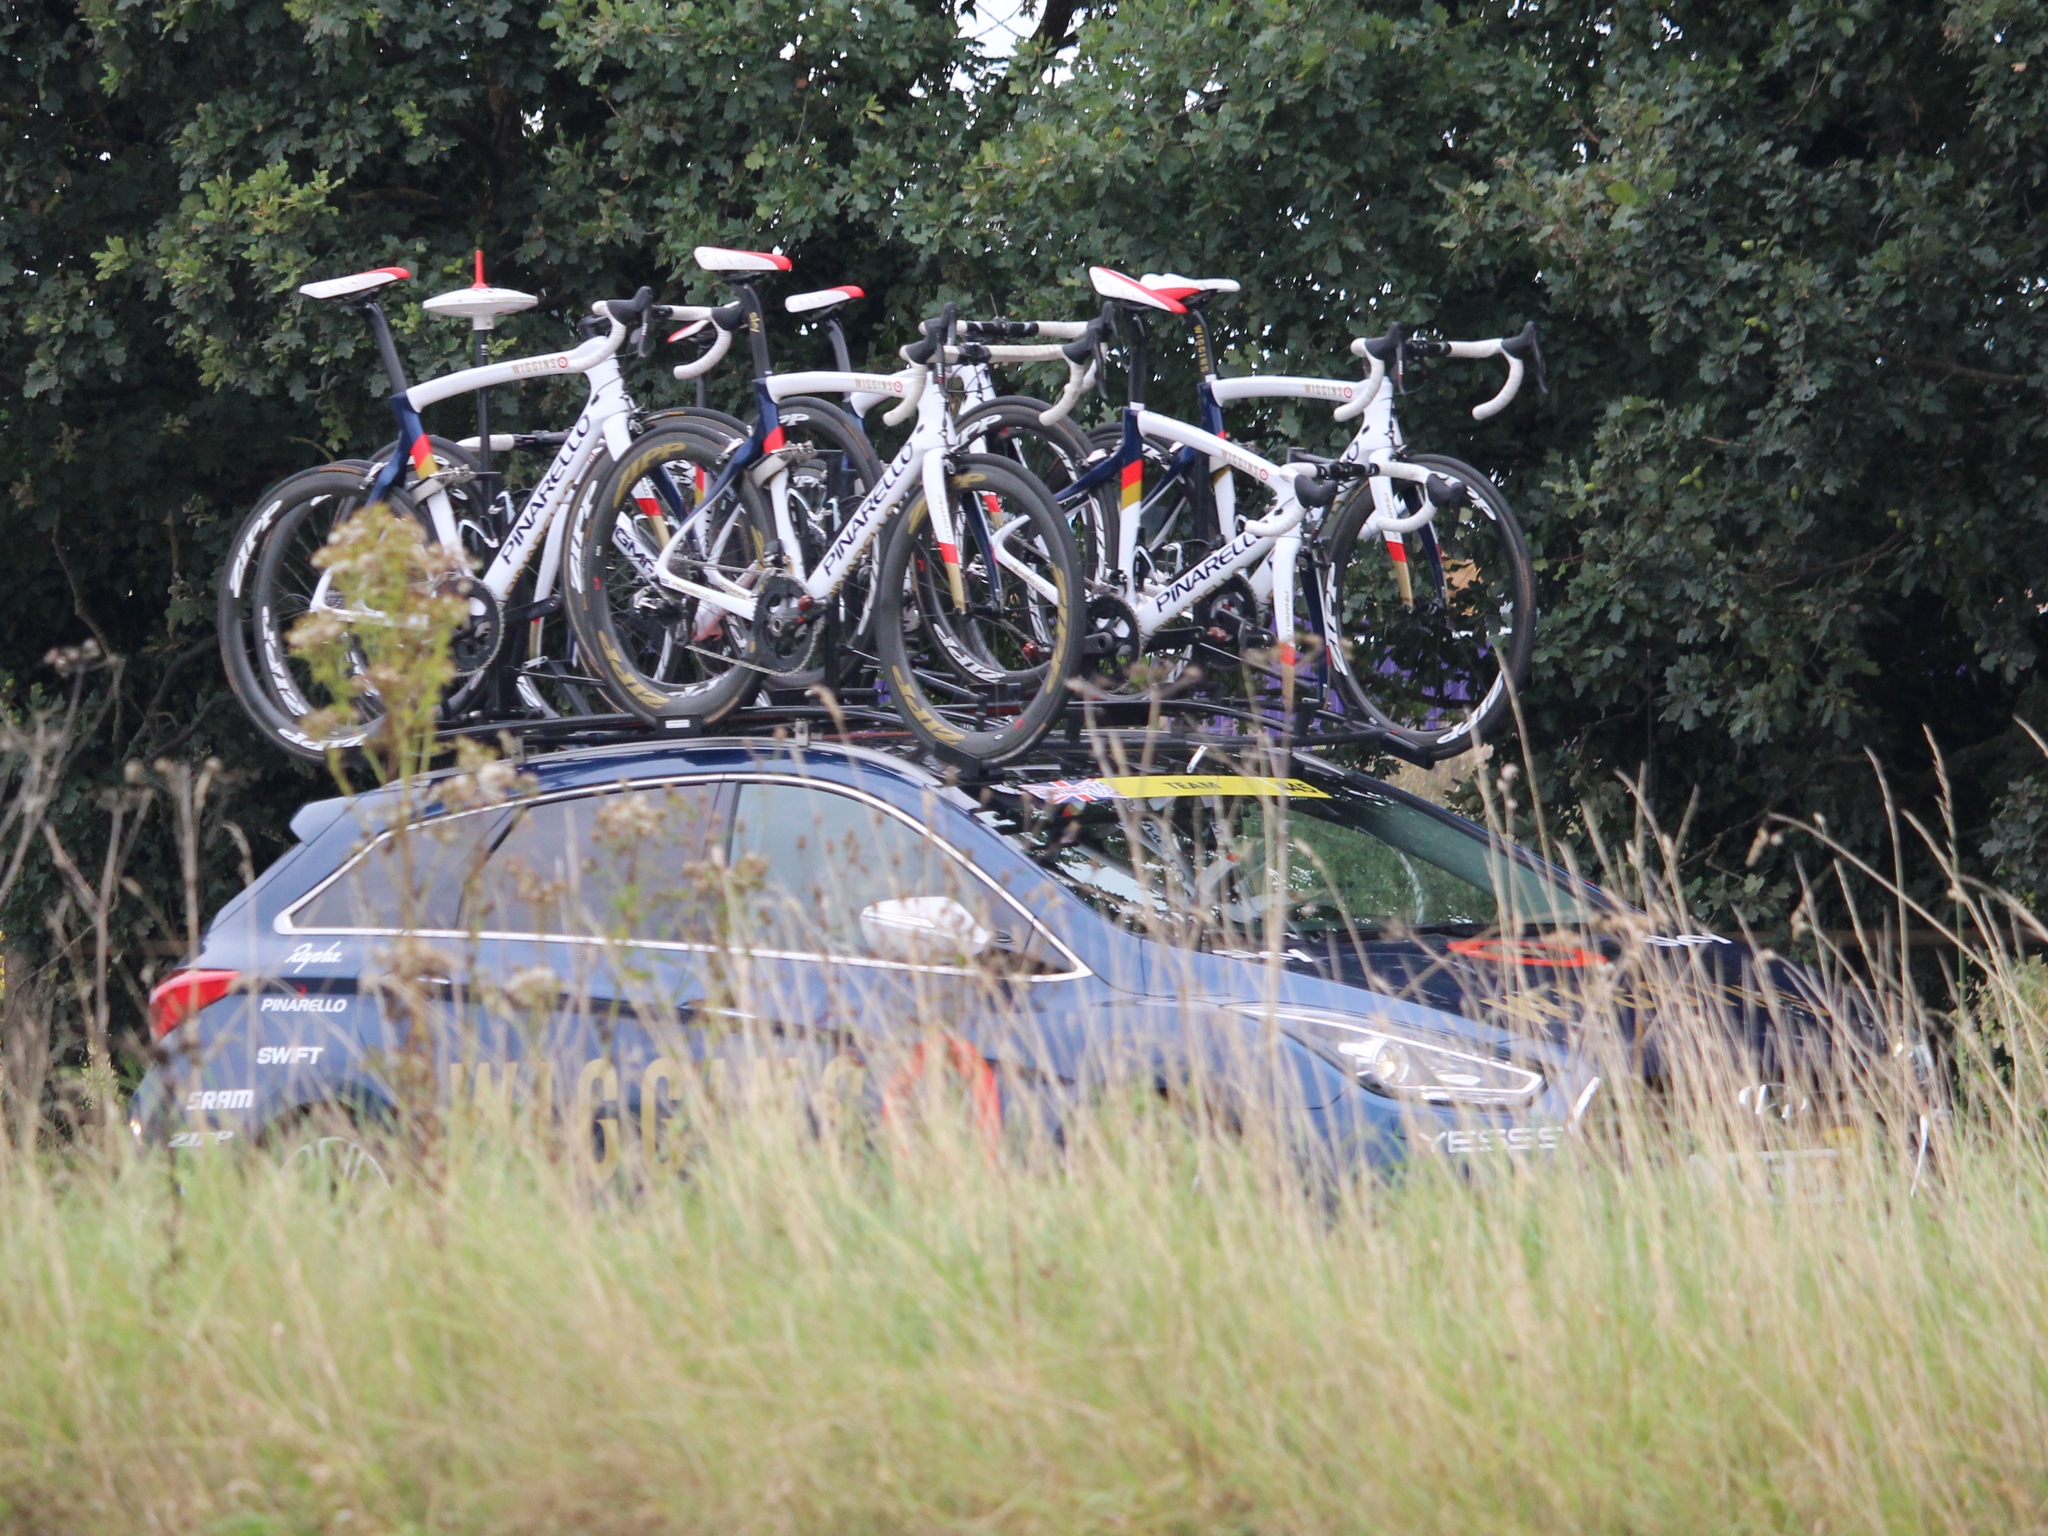
bicycle, vehicle, motorcycle, sports equipment, mountain bike, tourofbritain, teamsky, sandbach, towpath, trentmerseycanal, stage3, congletontoknutsford, teamwiggins, land vehicle